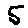
Label: 5